Fisting

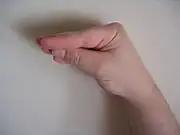

By 1980, associations had formed in major cities around the world for fisters to meet, play, and socialize with like-minded men, including "Fist Fuckers of America" (FFA), "Total Ass Involvement League" (TAIL), and "Mid America Fists In Action" (MAFIA). Founded in the late 1960s, FFA established chapters in Los Angeles, San Francisco, New York City, Philadelphia, Miami, and Washington, D.C. FFA registered as a non-profit under the pseudonym "Fall Festival Association." TAIL was founded in the early 1970s and included members in the United States, Canada, United Kingdom, and Australia. MAFIA was founded in Chicago in 1978 and remains active as of 2025.